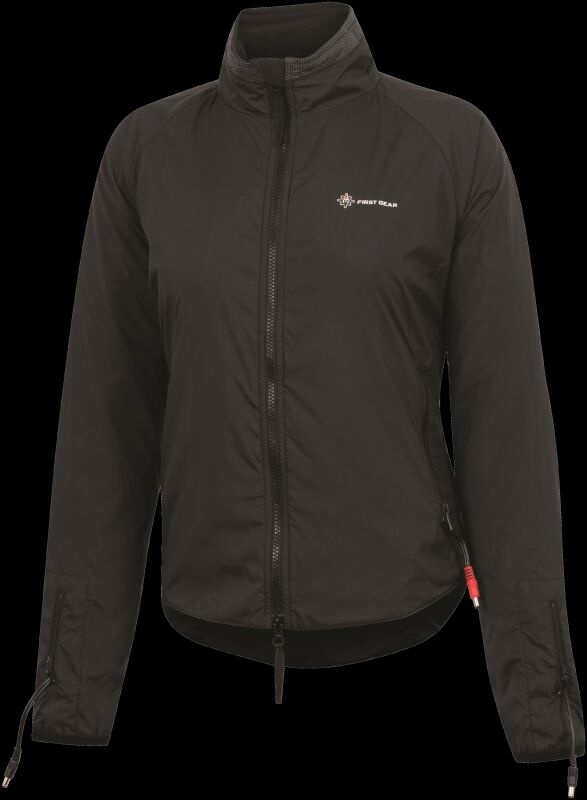
FIRSTGEAR Heated Jacket Liner Gen 4 Womens - Small
FIRSTGEAR® Heated Jacket Liners warm you in seconds and are designed to feel as if they're not even there. High tech, moisture wicking fabric with stretch side and back panels, keeps the garment tight against your body for optimal heat transfer, while reducing bulk. Seven heat panels cover the chest, abdomen, arms, collar and entire back, delivering more heat than any other garment. Soft and flexible carbon panels, shaped for maximum heat transfer. All this efficiency means less insulation and power is required to deliver and retain the desired heat.
Brand: FIRSTGEAR
Category: Apparel & Accessories > Clothing > Outerwear